Badlands of Dakota

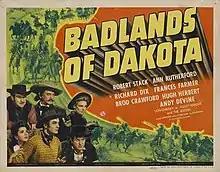
Theatrical release poster

Badlands of Dakota is a 1941 American western film directed by Alfred E. Green and starring Robert Stack, Ann Rutherford, Richard Dix and Frances Farmer. Its plot follows a marshal and his wife who cross paths with Wild Bill Hickok and Calamity Jane.